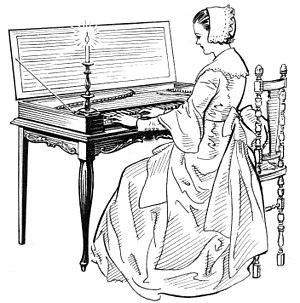
Le clavicorde est un instrument de musique qui remonte au tympanon médiéval. Il est le prédécesseur du piano-forte, qui lui-même engendra le piano moderne. Le plan s'apparente à celui du virginal.
Christian Ernst Friederici est un facteur d'instruments de musique allemand.